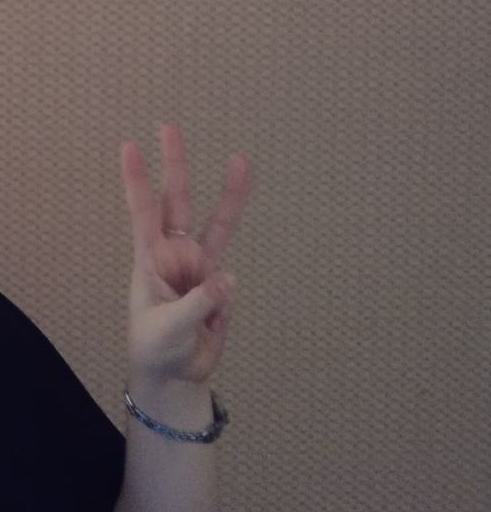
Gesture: three